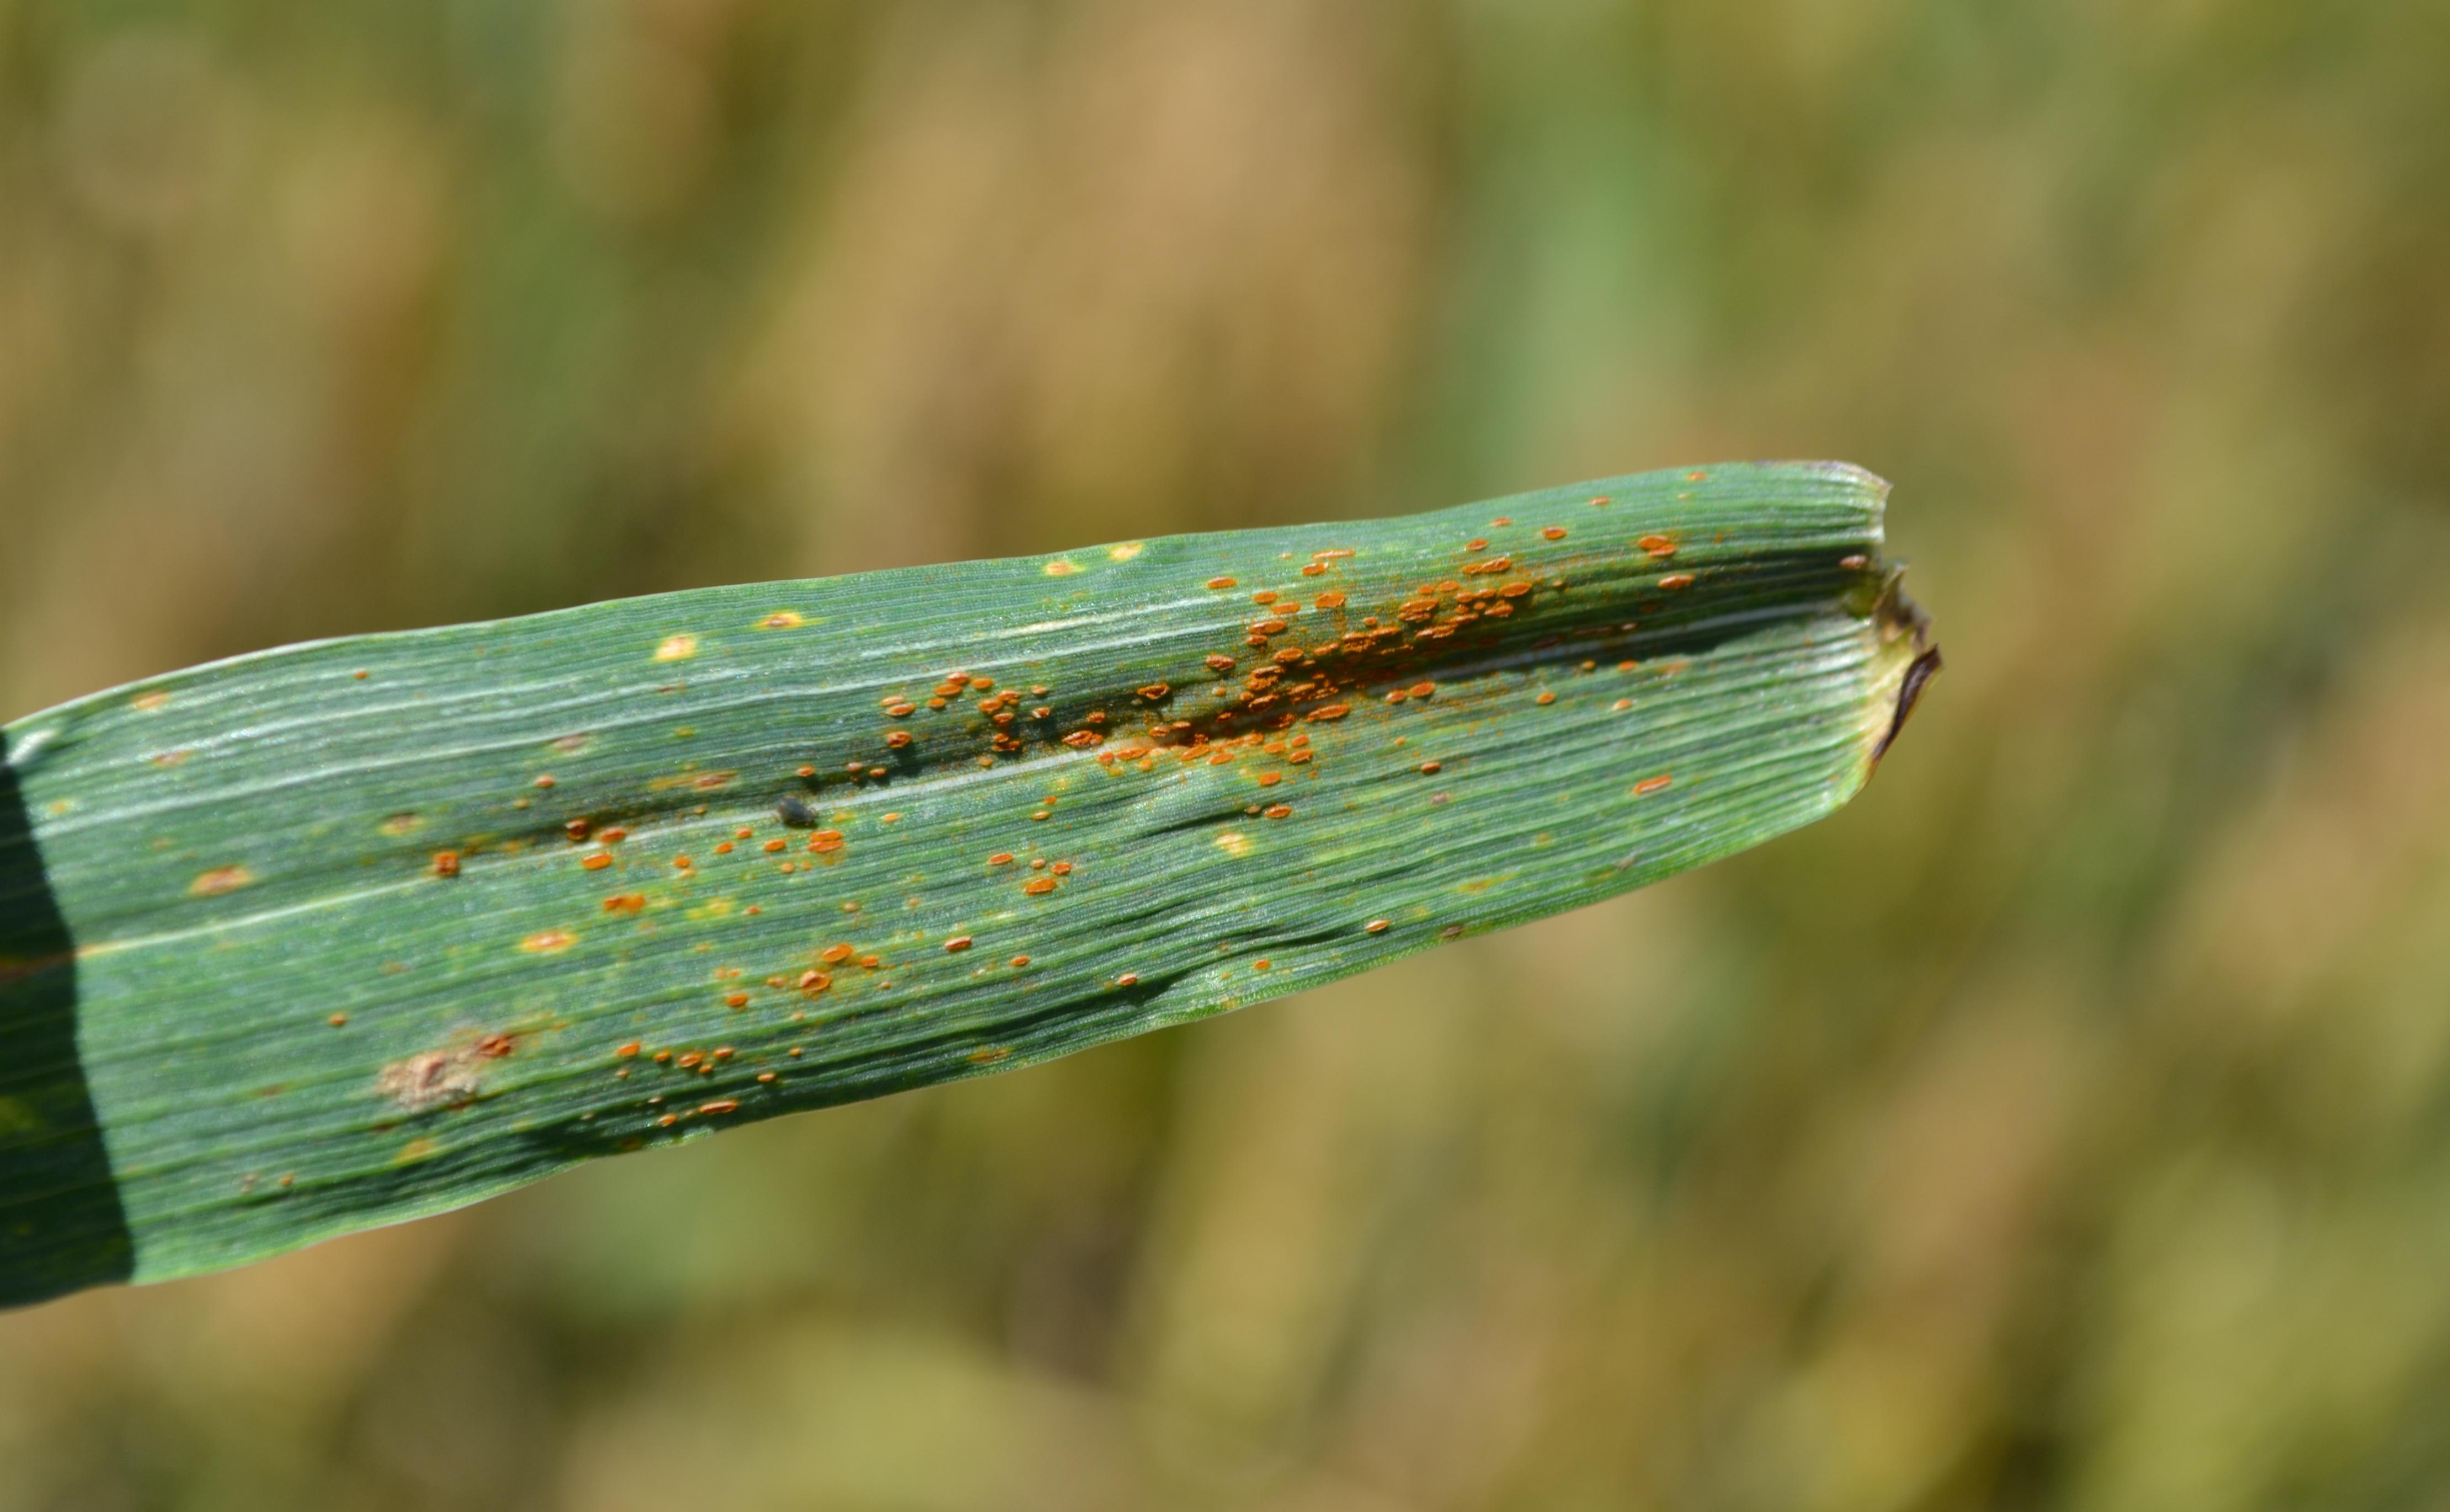
Plant: Wheat
Disease: wheat leaf rust